Battle of the Alte Veste

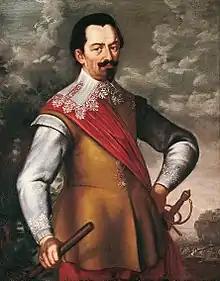
Leader of the Catholic forces, General Albrecht von Wallenstein

In the late summer of 1632 the army of Swedish King Gustavus Adolphus met Albrecht von Wallenstein near Nürnberg. The earlier successes of Gustavus Adolphus over General Tilly, particularly at Breitenfeld, followed by Tilly's death during the Battle of Rain, forced Holy Roman Emperor Ferdinand II to recall Albrecht von Wallenstein into military service from retirement. Wallenstein was unmatched in his ability to raise troops, and within a few weeks he took to the field with a fresh army.